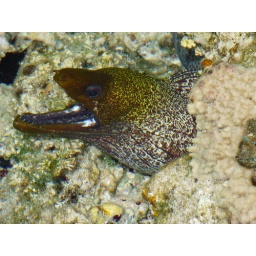
taken standing in the sea through the water its so clear